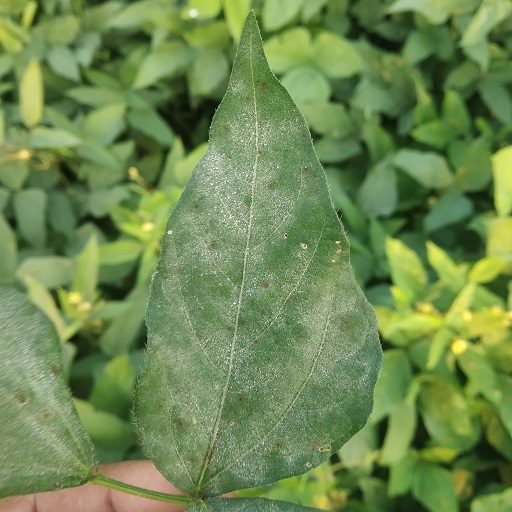
Label: Powdery Mildew